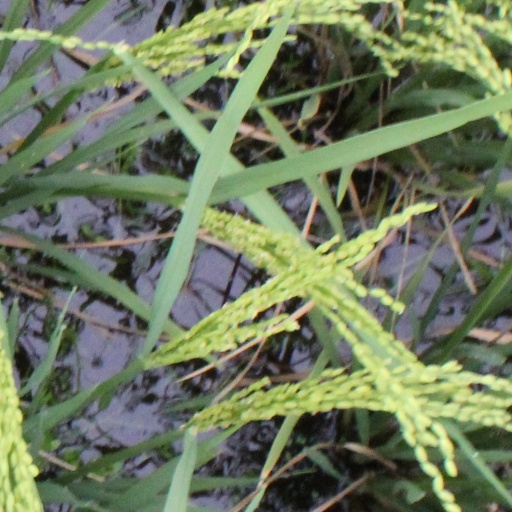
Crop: rice